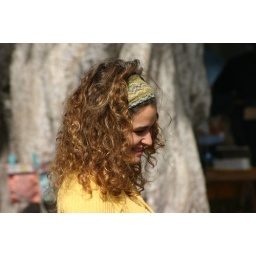
young girl at a market in San Sebastian, Gomera